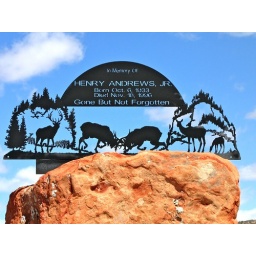
Detail of sign across the road from Casamero Pueblo Ruin near Prewitt, New Mexico.